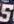
Number: 5